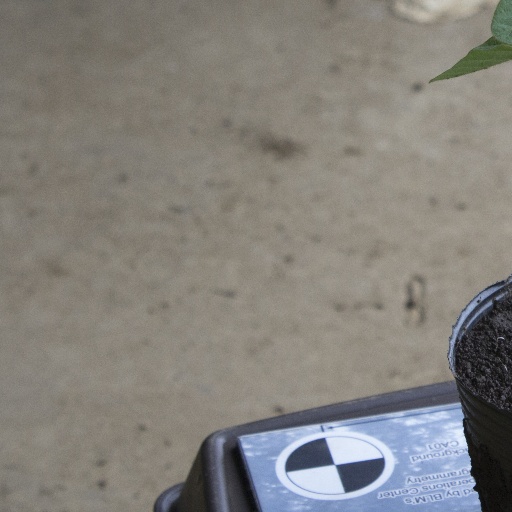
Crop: soybean